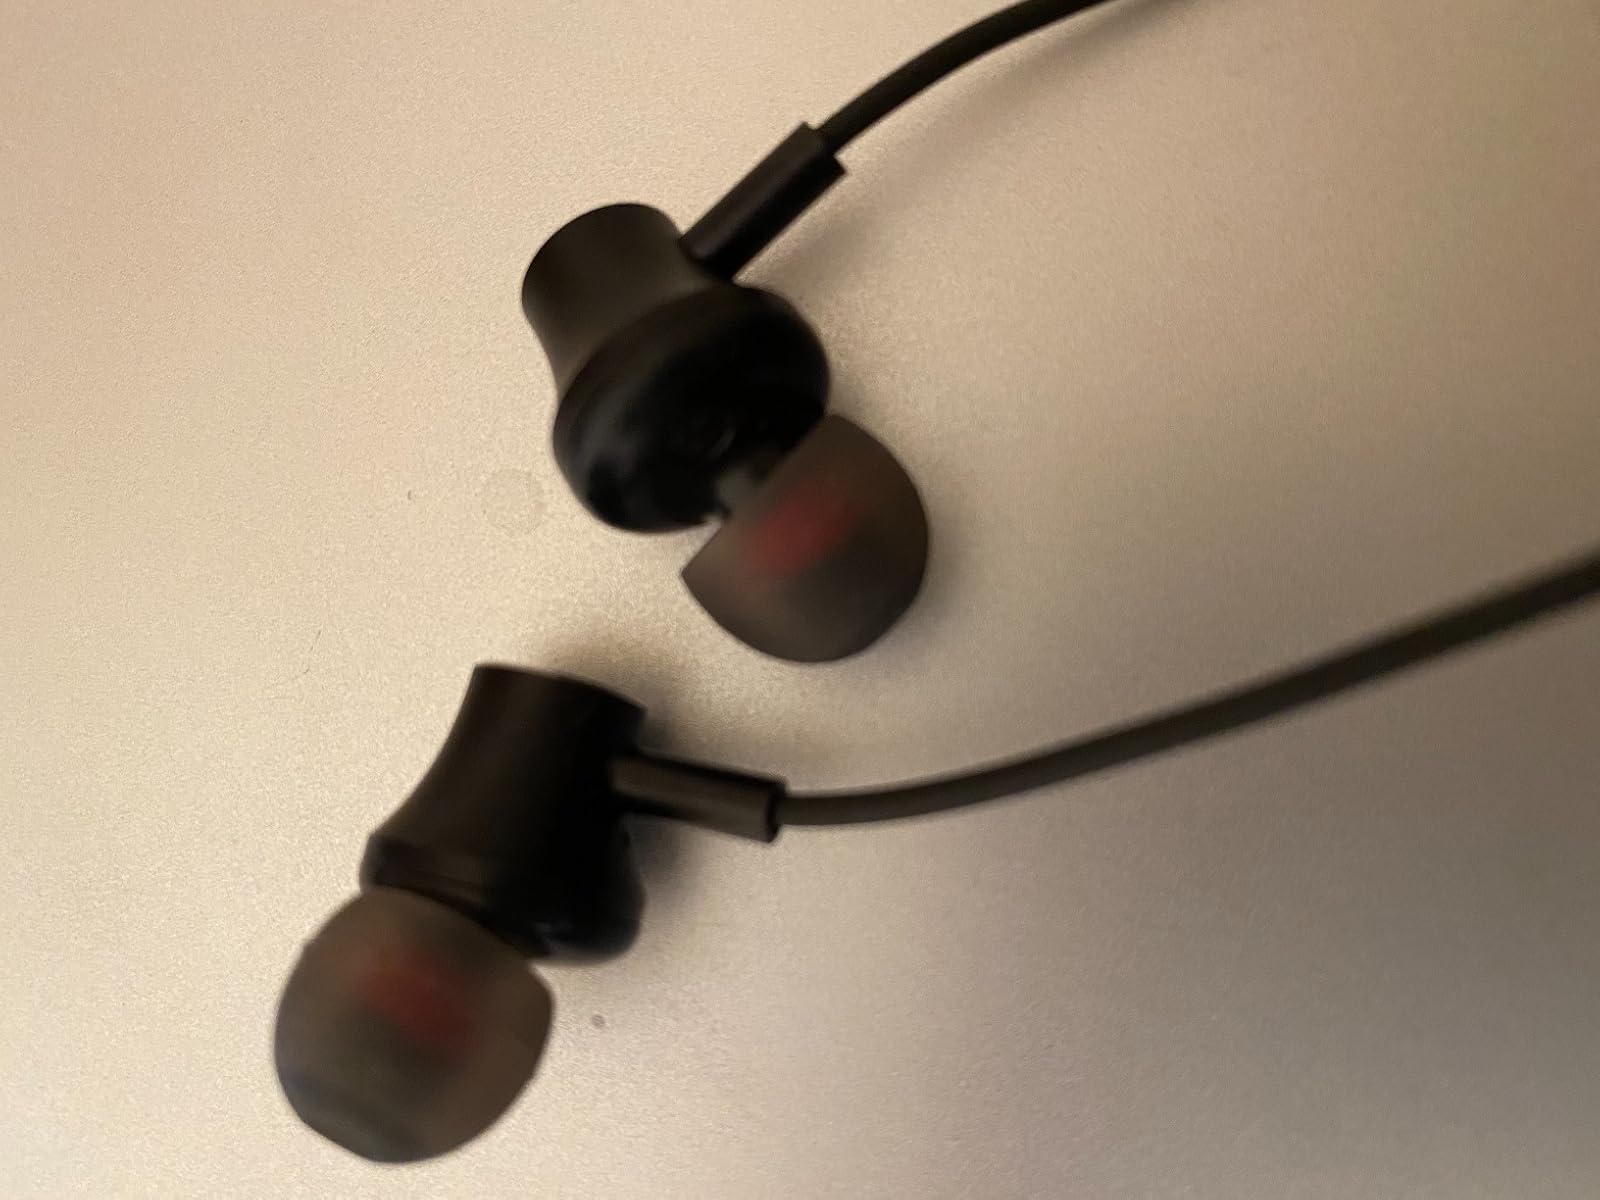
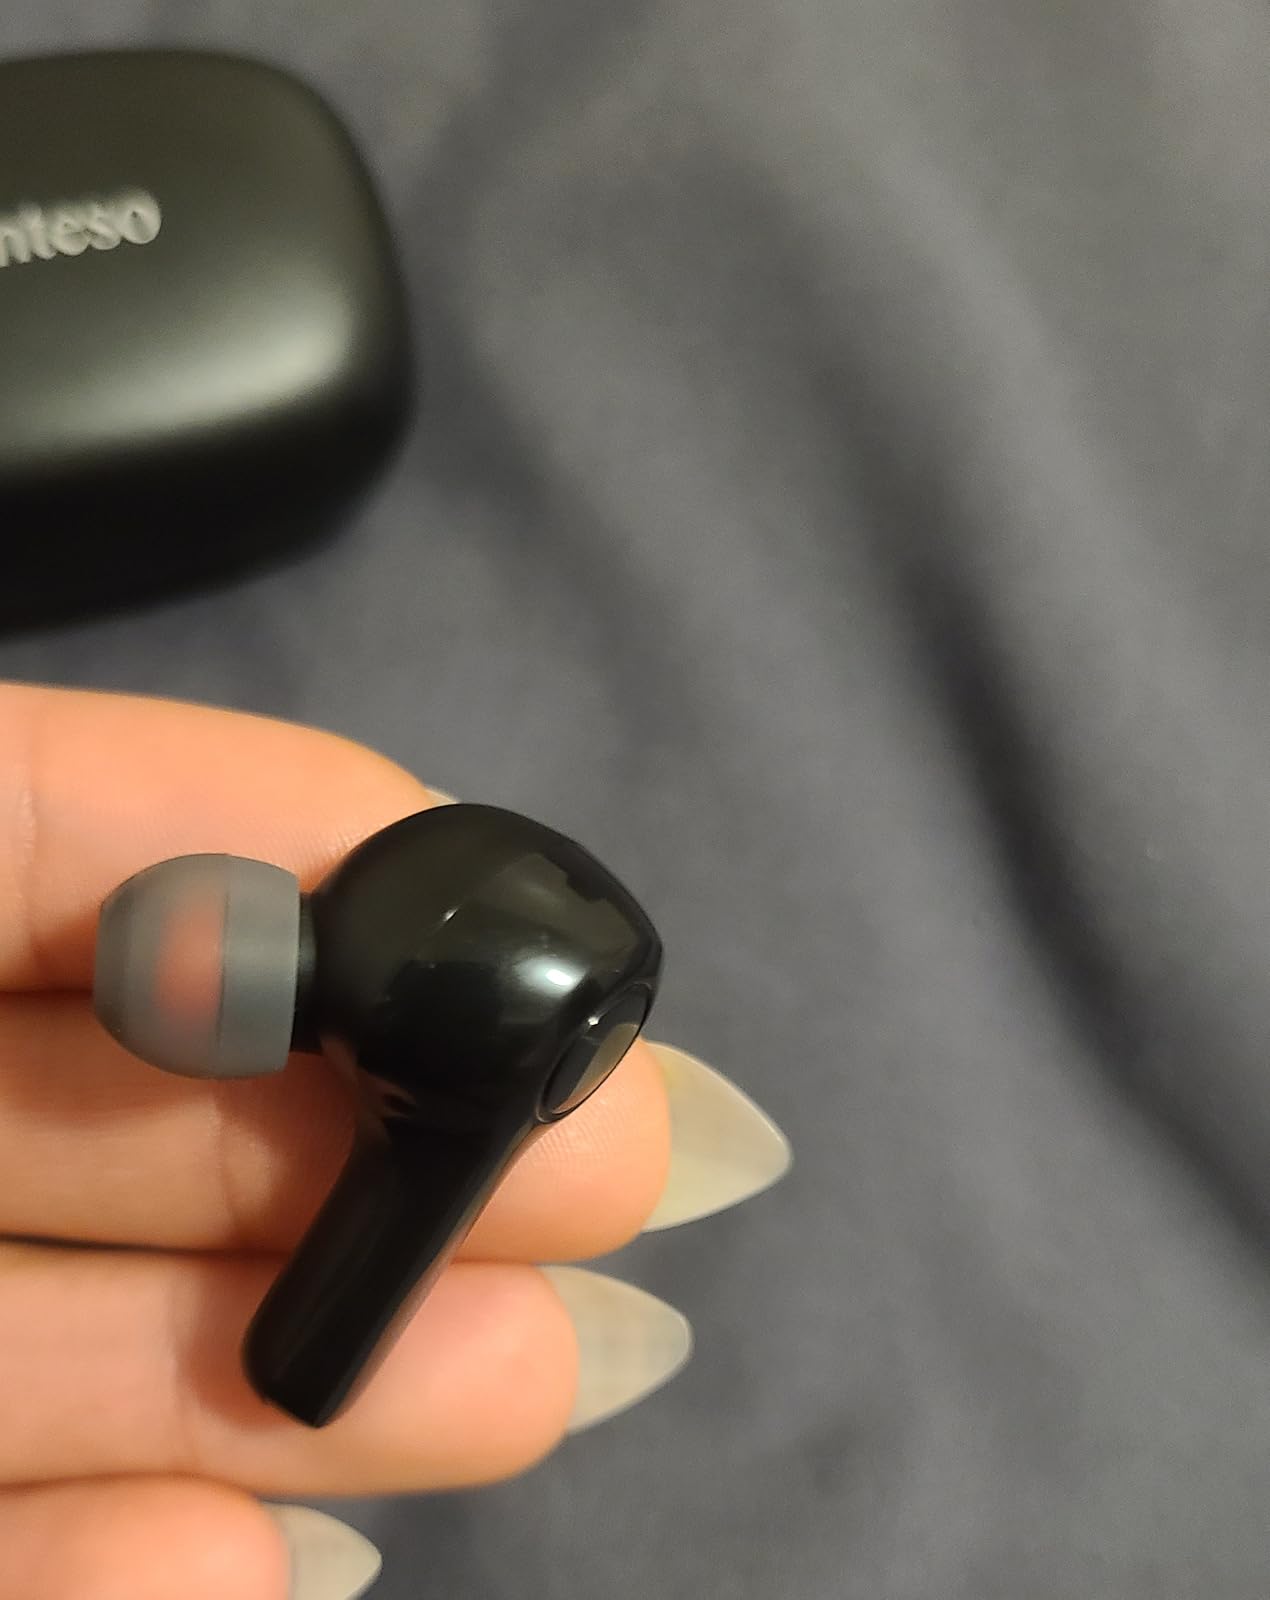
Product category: earbuds
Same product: no